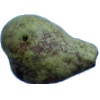
Label: images